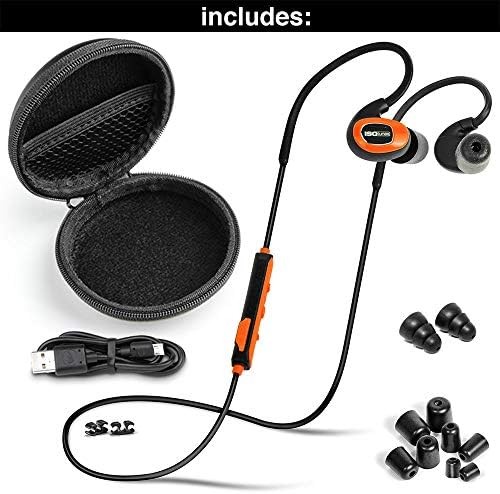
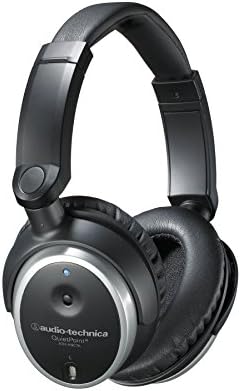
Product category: headphones
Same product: no